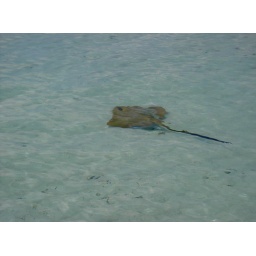
A ray swimming in the clear shallow waters.